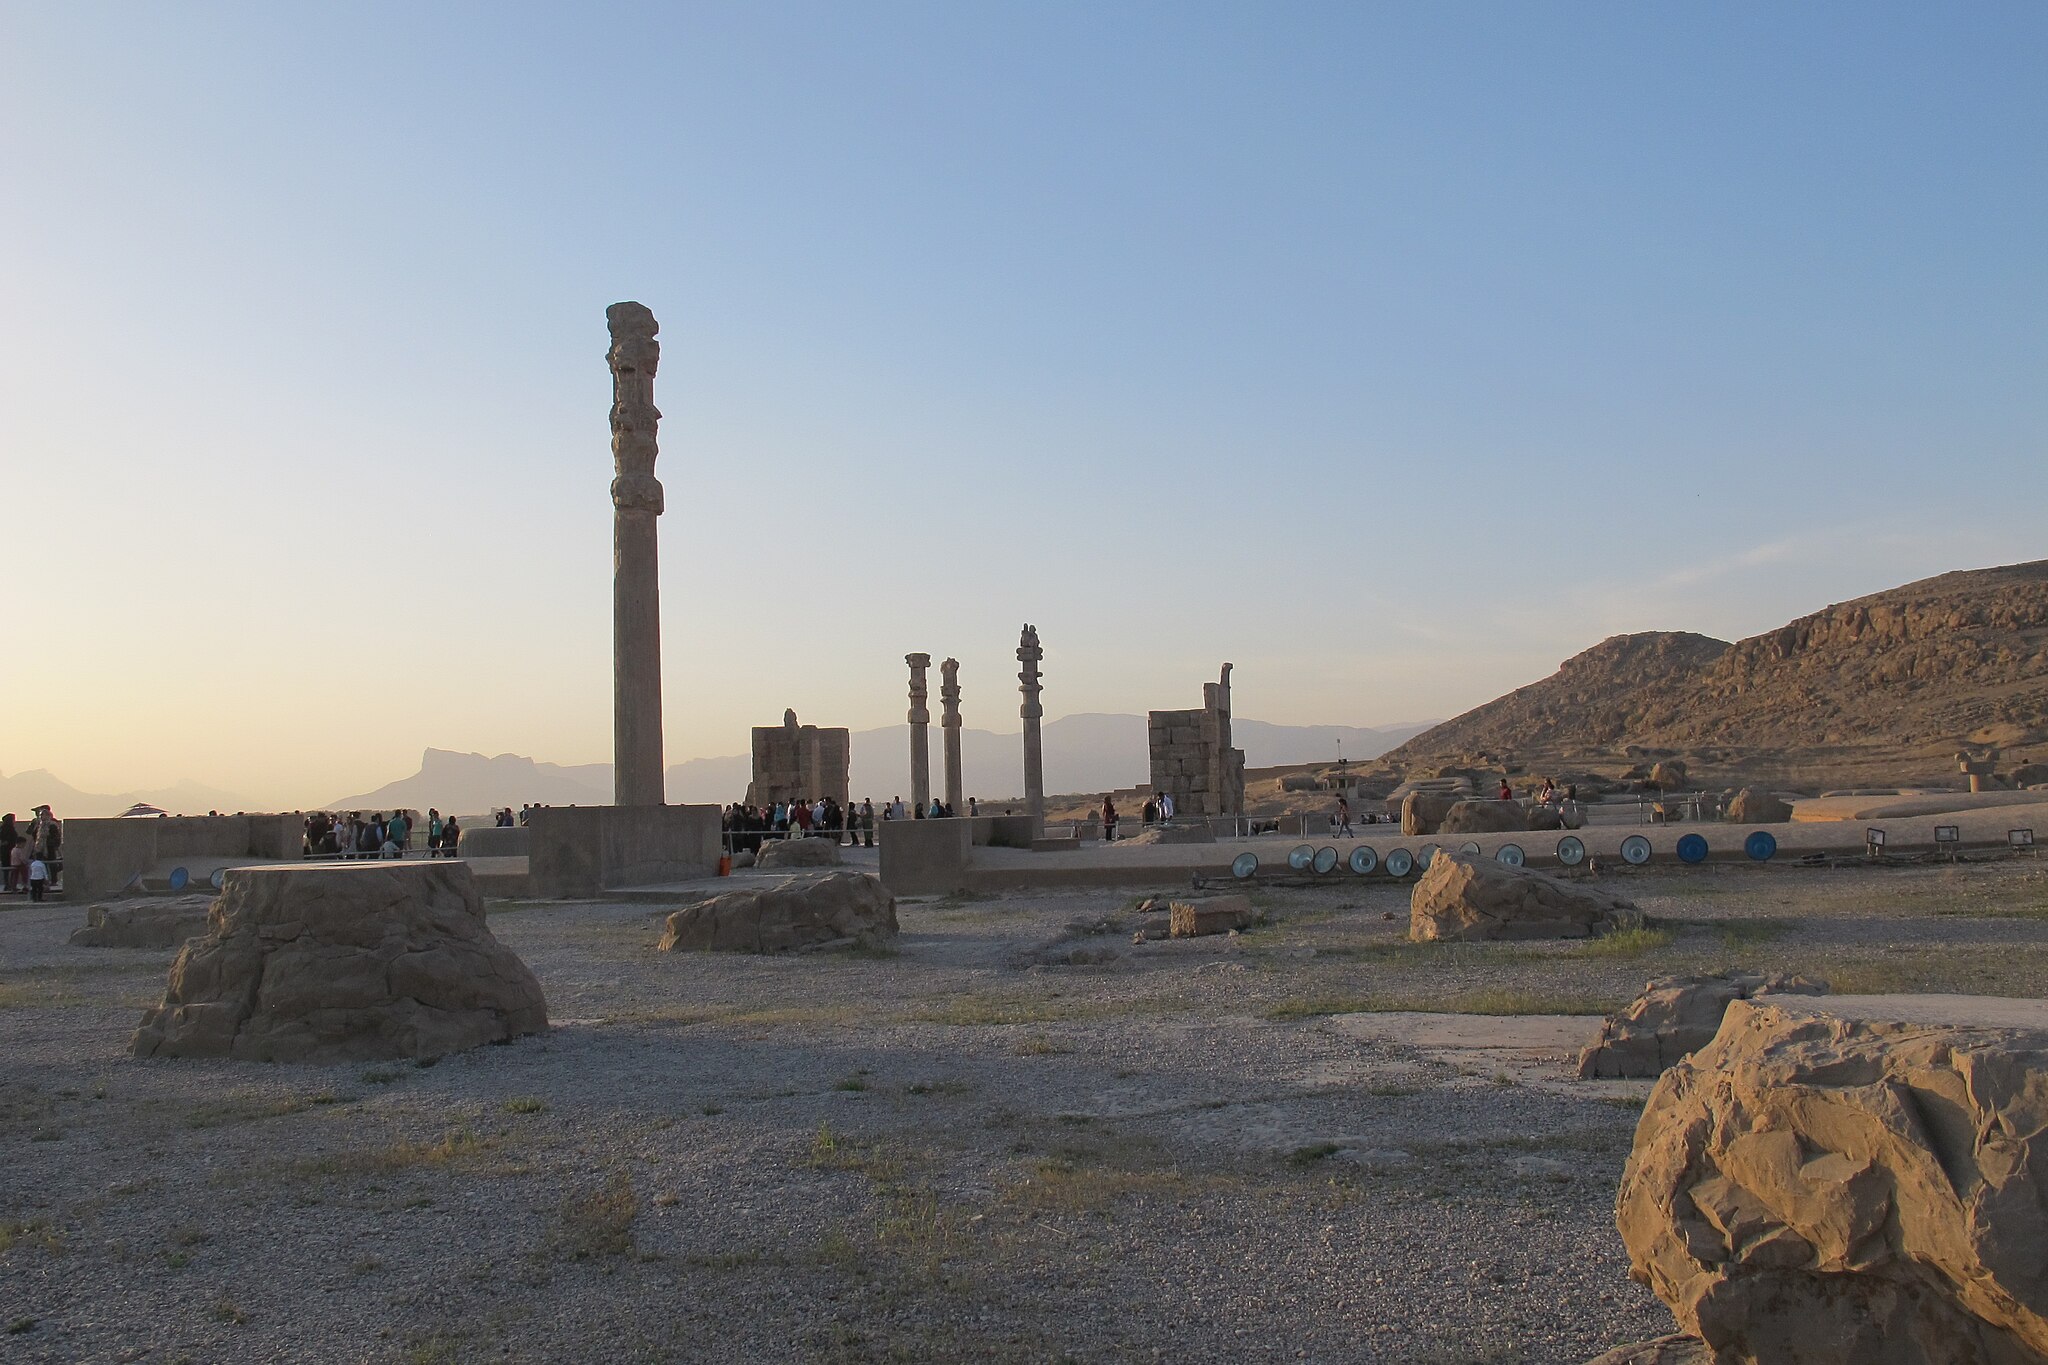
Title: تخت جمشید زیبا2
Date: 2016-07-17 00:10:27
Categories: Images from Wiki Loves Monuments 2018, Self-published work, Cultural heritage monuments in Iran with known IDs, Uploaded via Campaign:wlm-ir, Images from Wiki Loves Monuments in Marvdasht, 2016 in Persepolis, Images from Wiki Loves Monuments 2018 in Iran, Remote views of Gate of All Nations